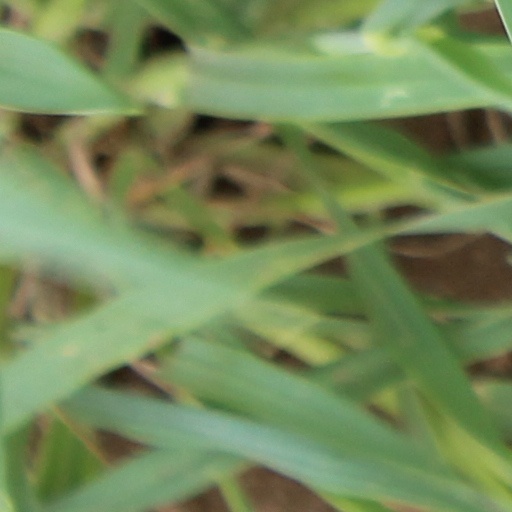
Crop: wheat